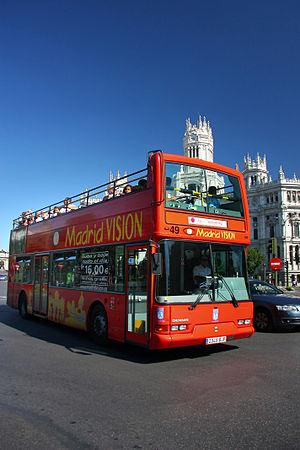
Bus de tourisme à Madrid, Espagne.